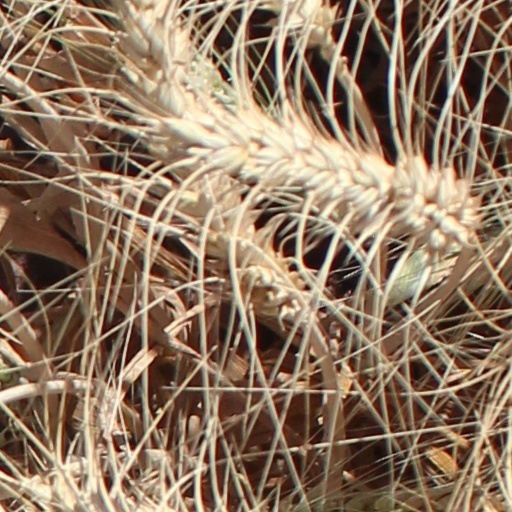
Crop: wheat